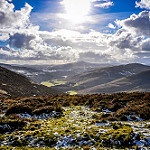
Label: mountain